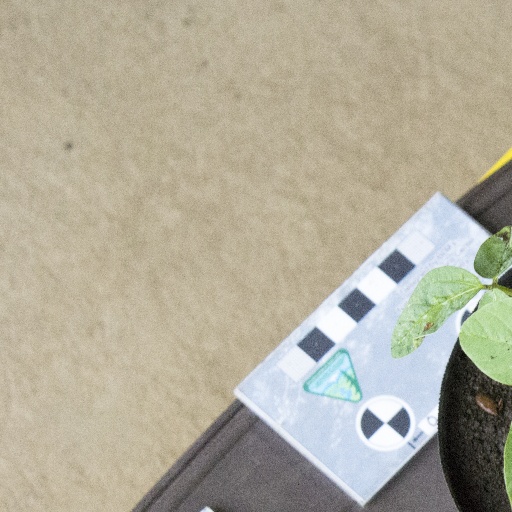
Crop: soybean